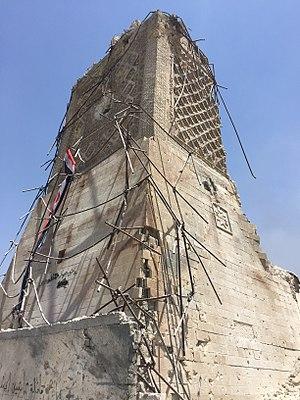
La grande mosquée al-Nouri est une mosquée située à Mossoul en Irak. Elle est notable en raison de son ancienneté et de son minaret penché, surnommé al-Hadba. Sa construction avait été ordonnée par Noureddine Al-Zink en 1172.